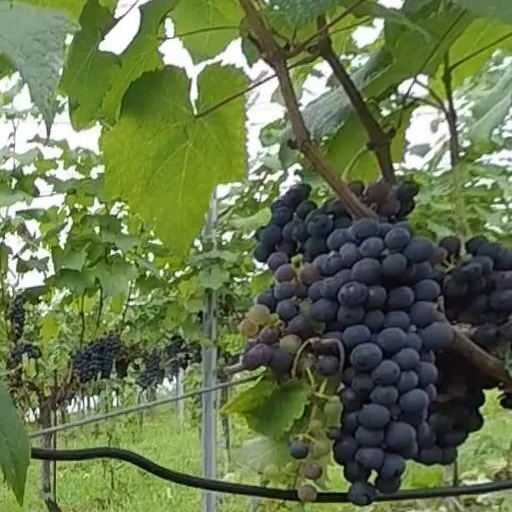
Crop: grape